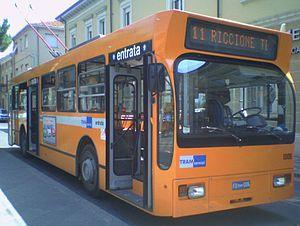
Liste des modèles de trolleybus italiens par constructeur de châssis.